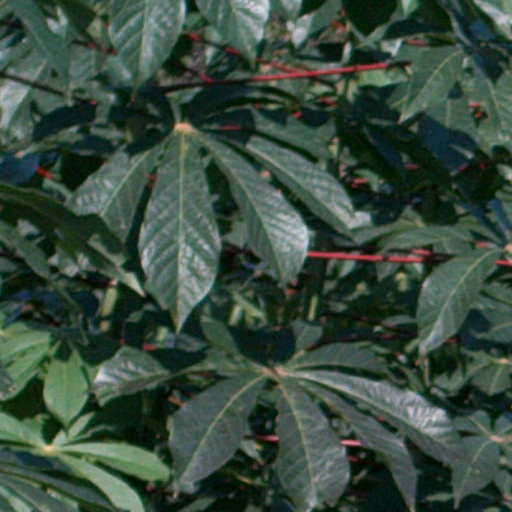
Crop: cassava